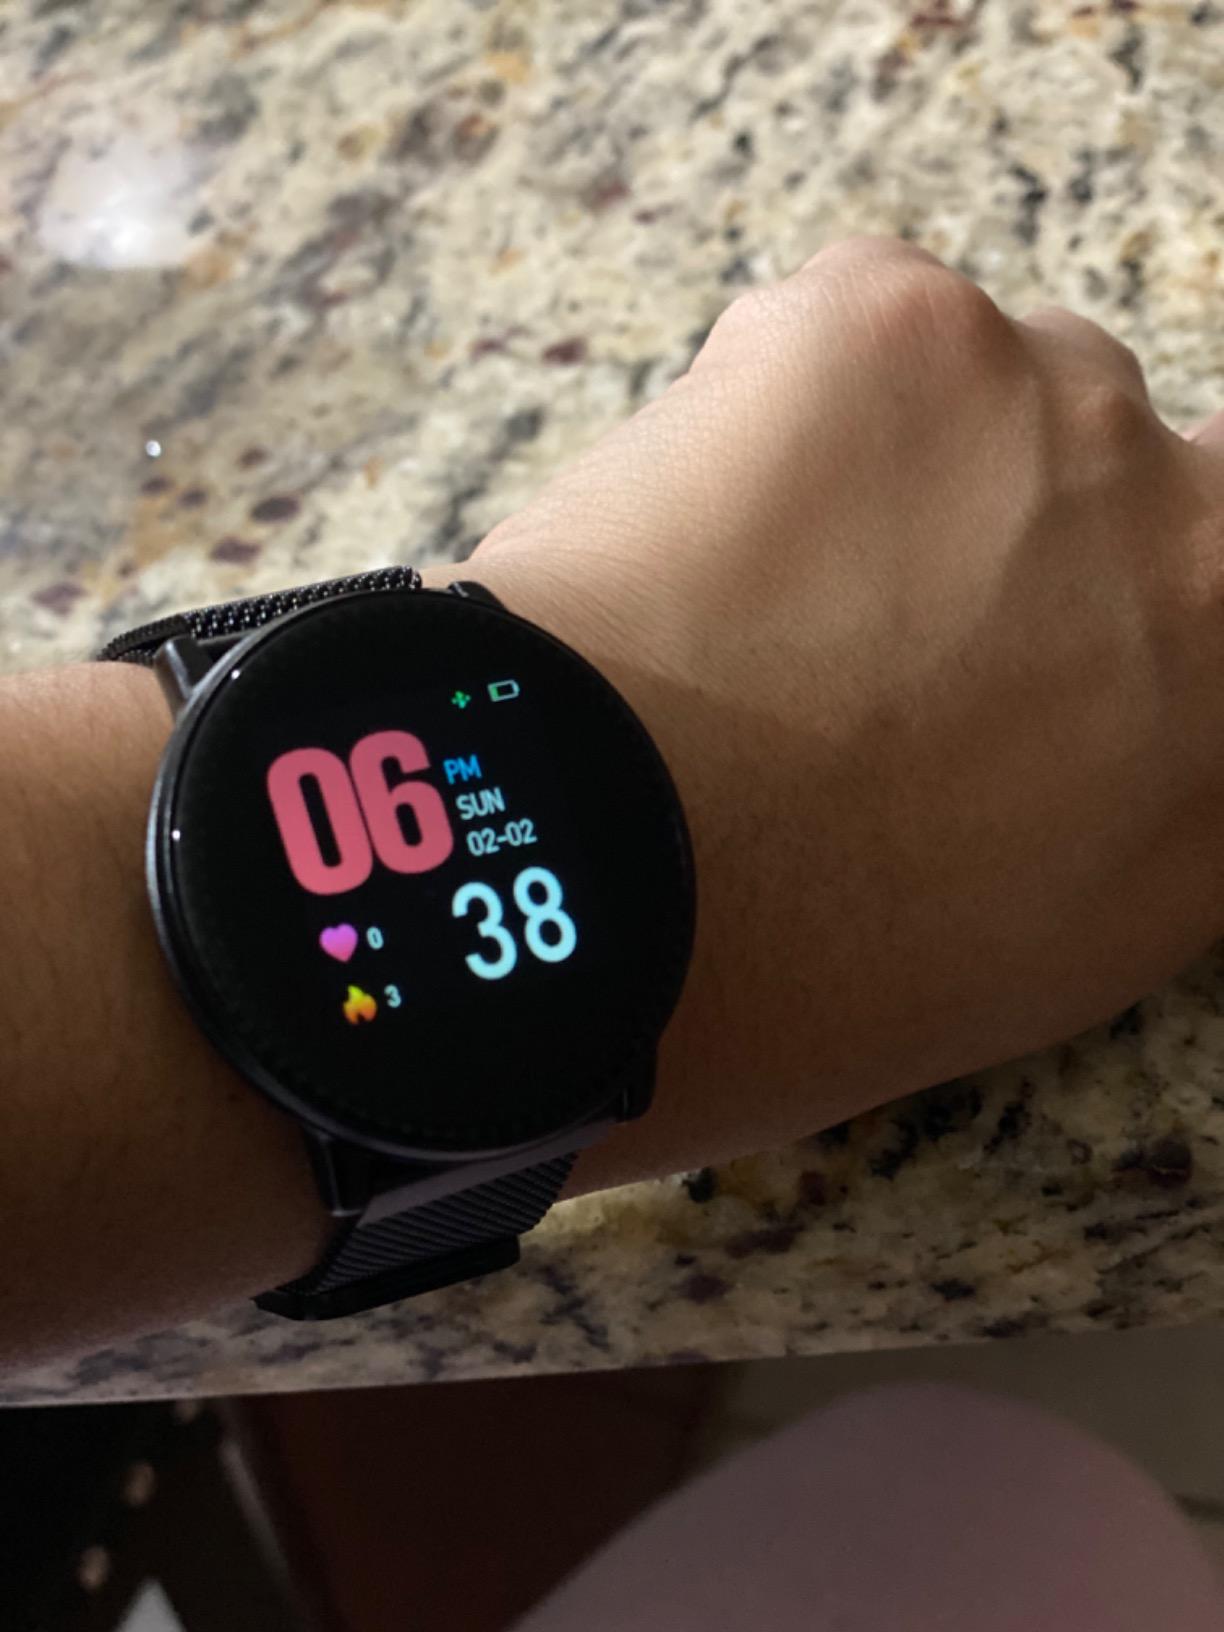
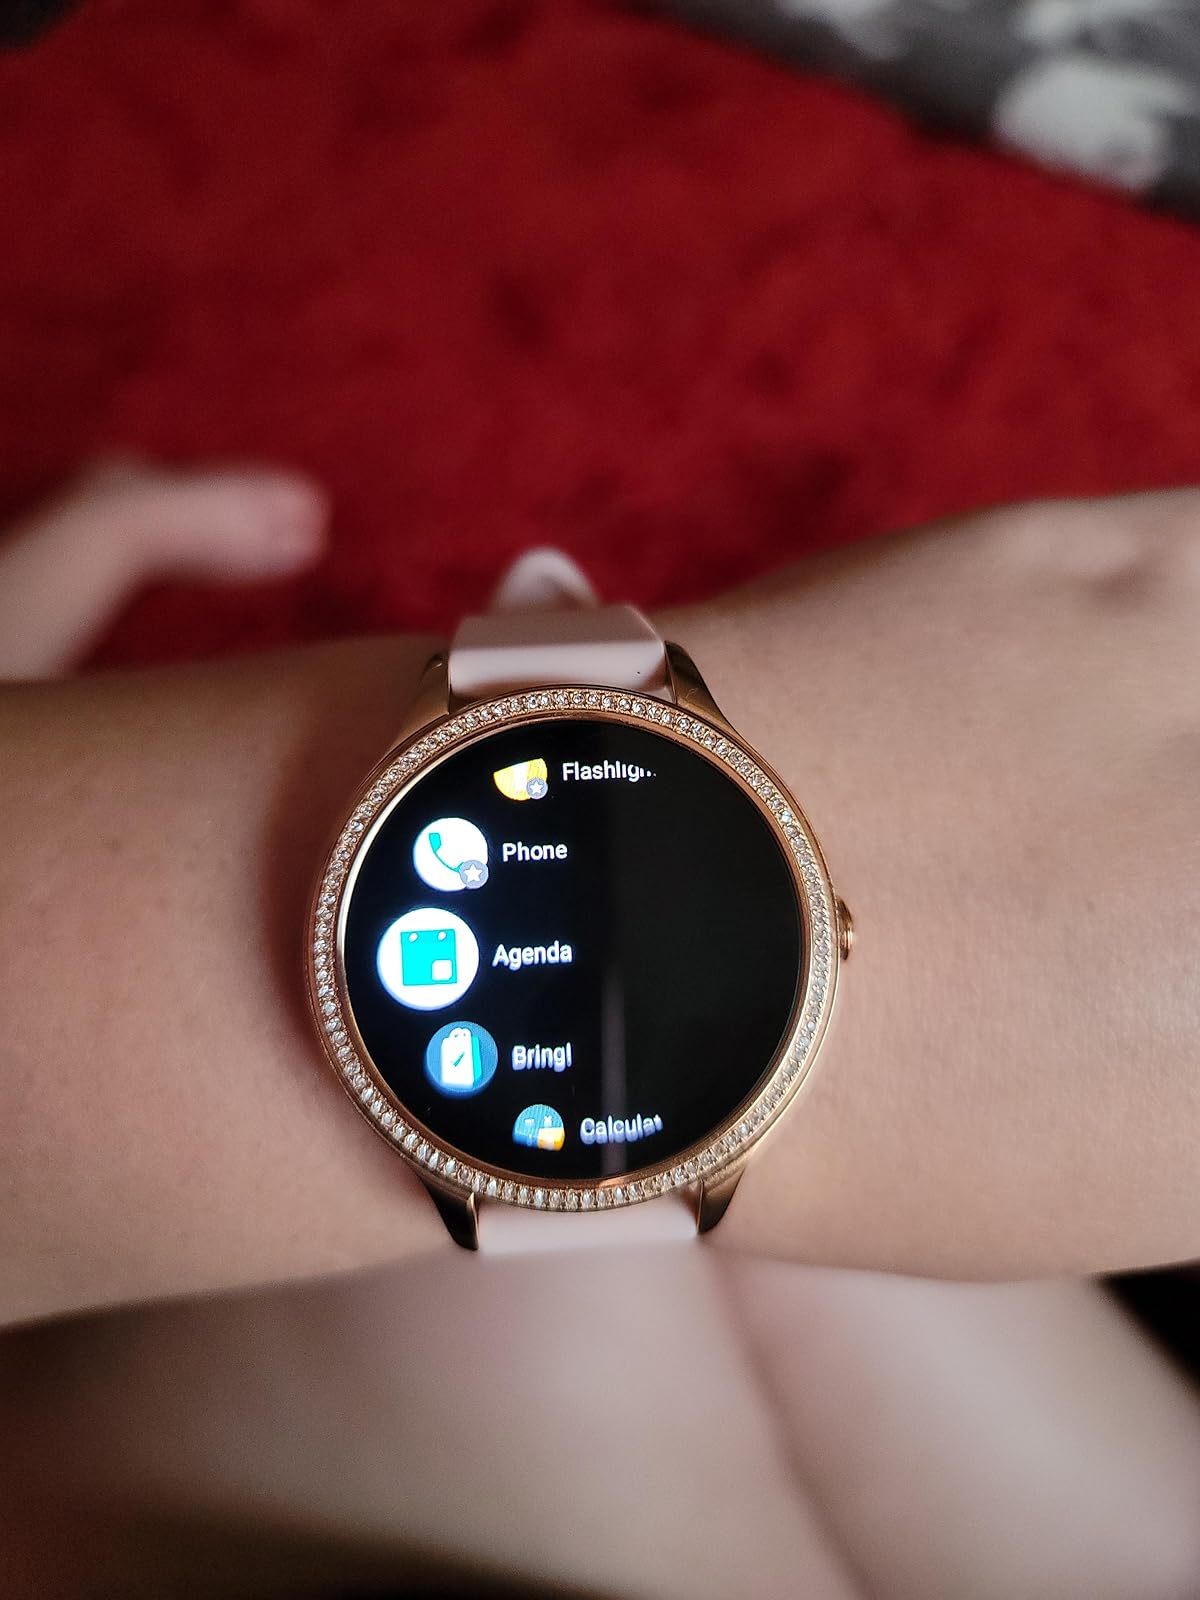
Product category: smartwatch
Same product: no